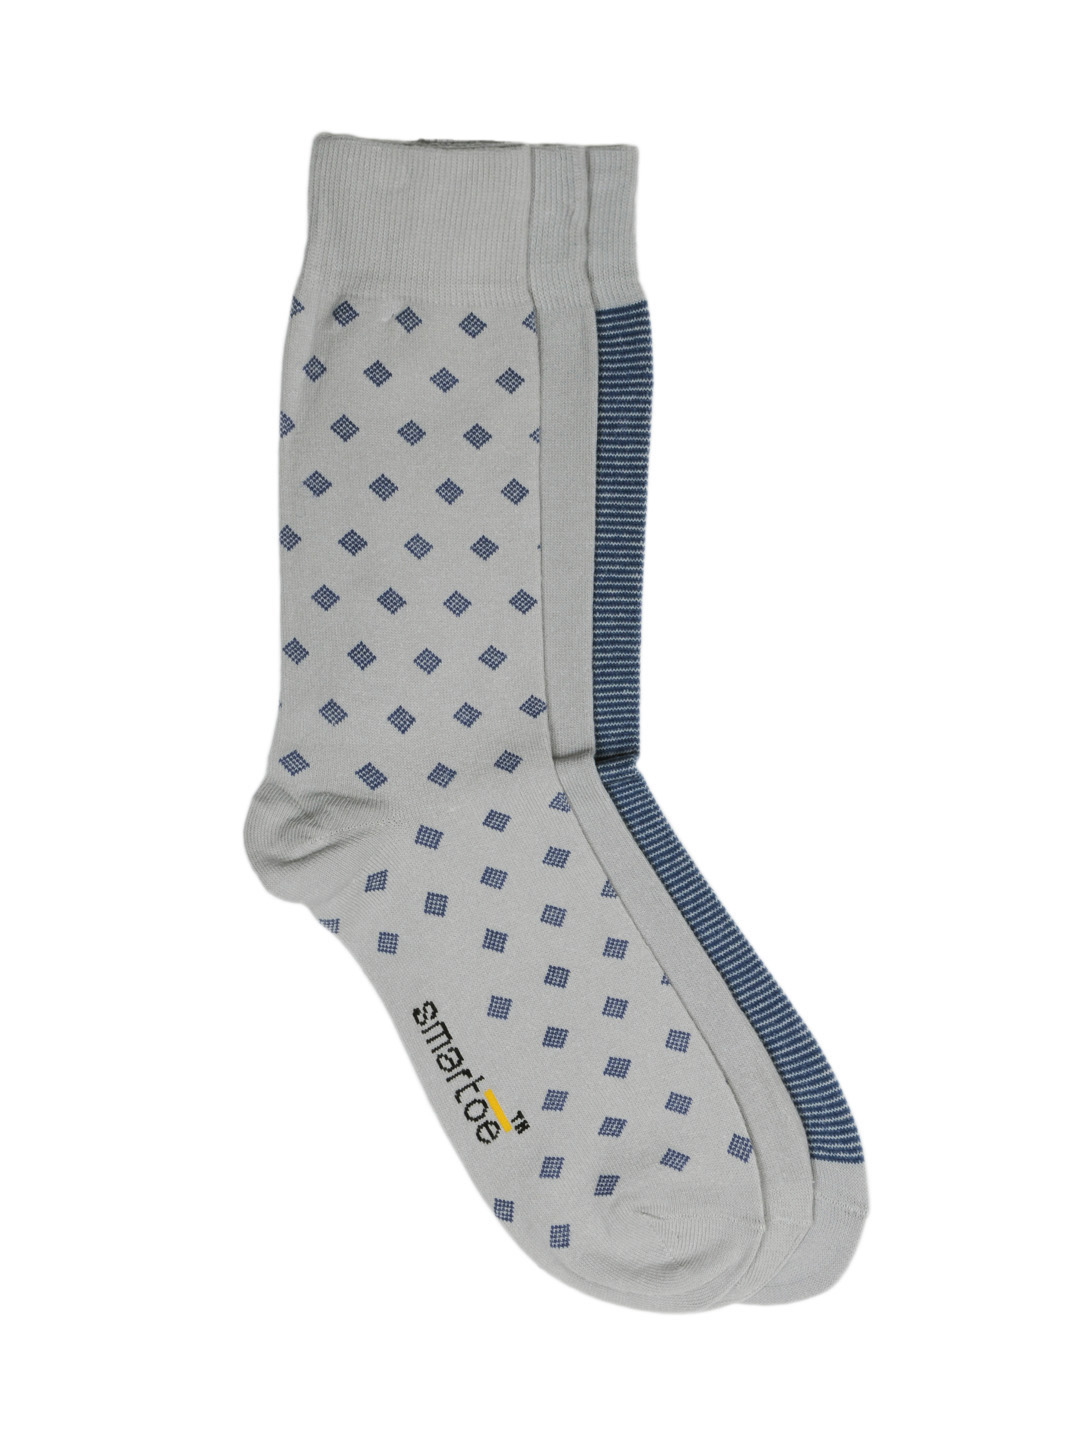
Smartoe Men Pack of 3 Socks
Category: Accessories / Socks / Socks
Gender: Men
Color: Grey
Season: Summer 2016
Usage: Casual